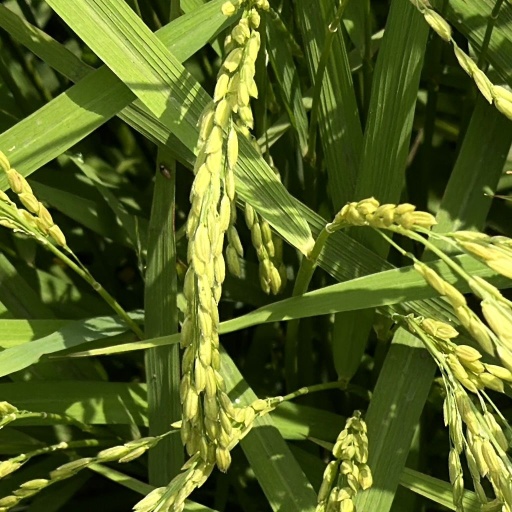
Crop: rice